List of diplomatic missions of Zimbabwe

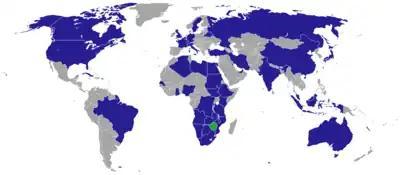
Diplomatic missions of Zimbabwe

Following Ian Smith's Unilateral Declaration of Independence from the United Kingdom in 1965 Rhodesia's diplomatic presence was dramatically rolled back across the world. By the time of the Lancaster House Agreement in 1979 Rhodesia only had representative offices in London, Bonn, Pretoria, Washington, D.C., and Tokyo. Missions in Maputo (then Lourenço Marques) and Lisbon were closed in 1975 following the Carnation Revolution in Portugal. Under Robert Mugabe Zimbabwe ran a new foreign policy which operated more closely with African, Soviet and NAM states.